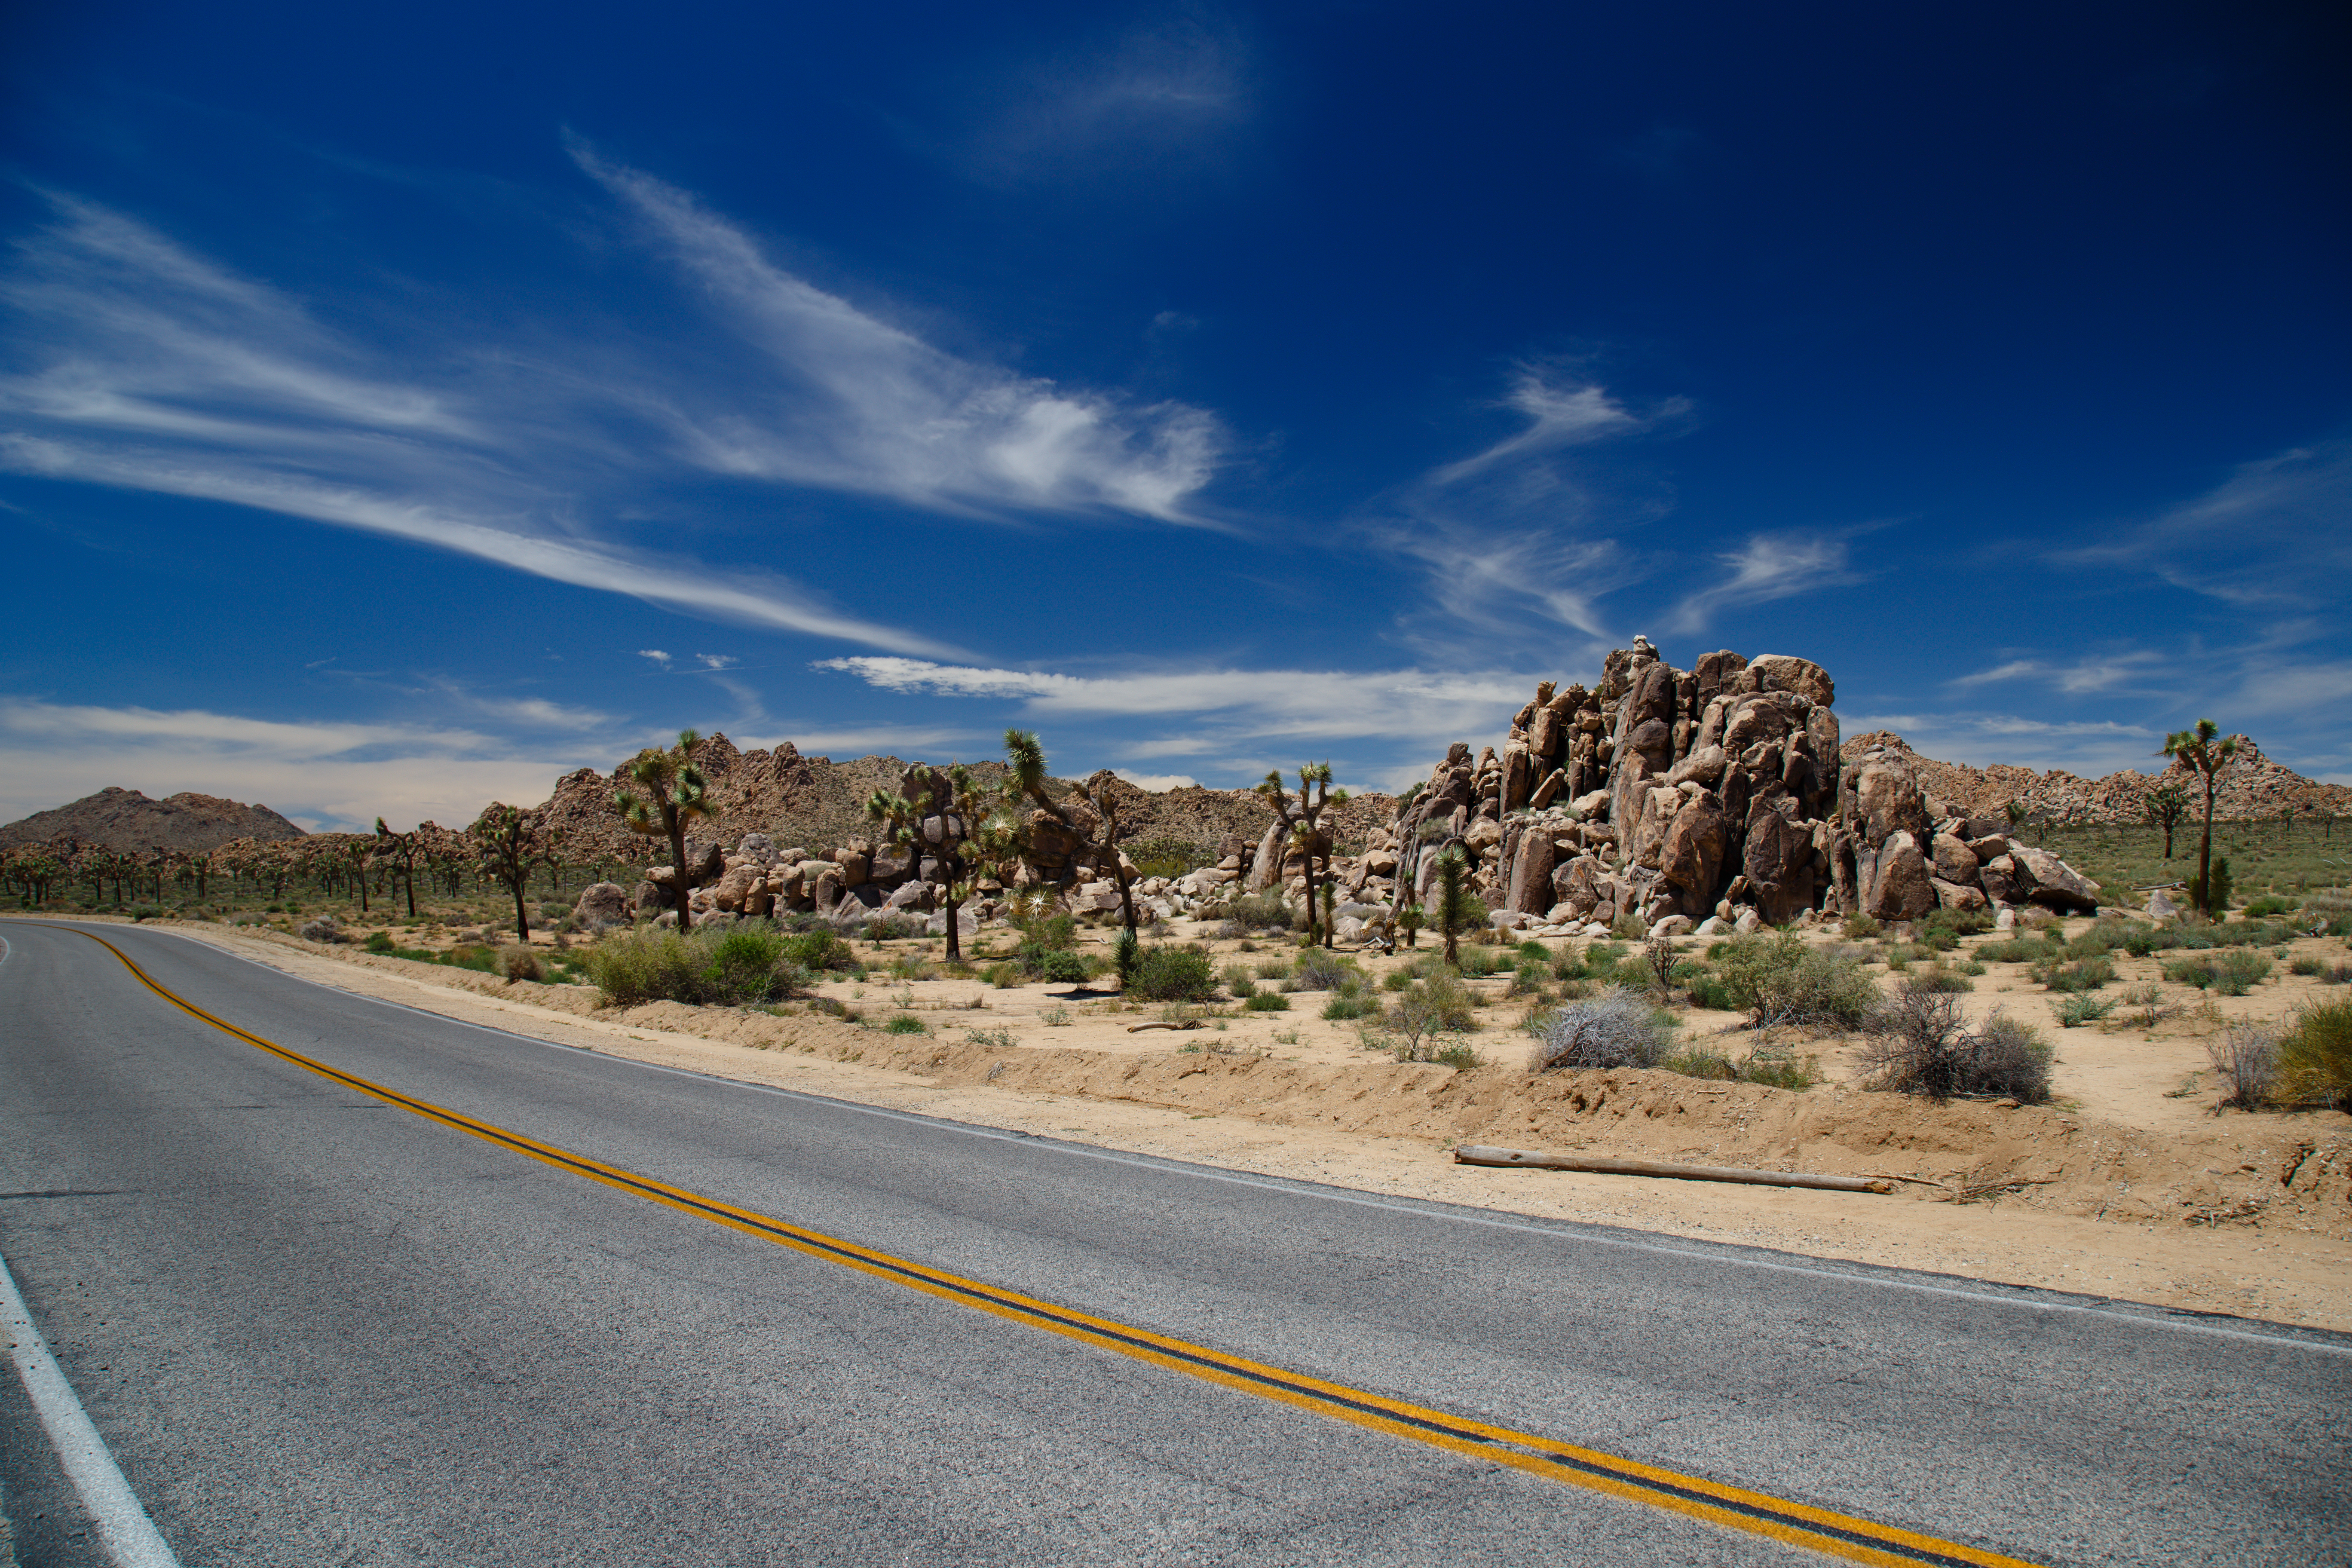
landscape, coast, horizon, mountain, road, desert, highway, valley, california, road trip, infrastructure, unitedstates, badlands, us, joshuatree, natural environment